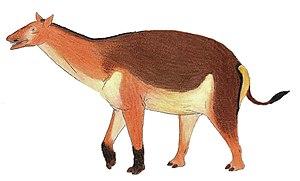
Les Litopterna ou litopternes constituent un ordre éteint de mammifères ayant vécu à l'ère Tertiaire en Amérique du Sud.